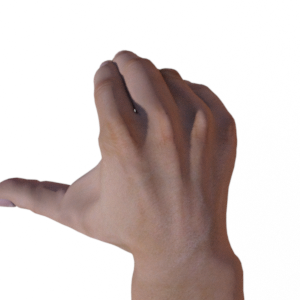
Label: rock